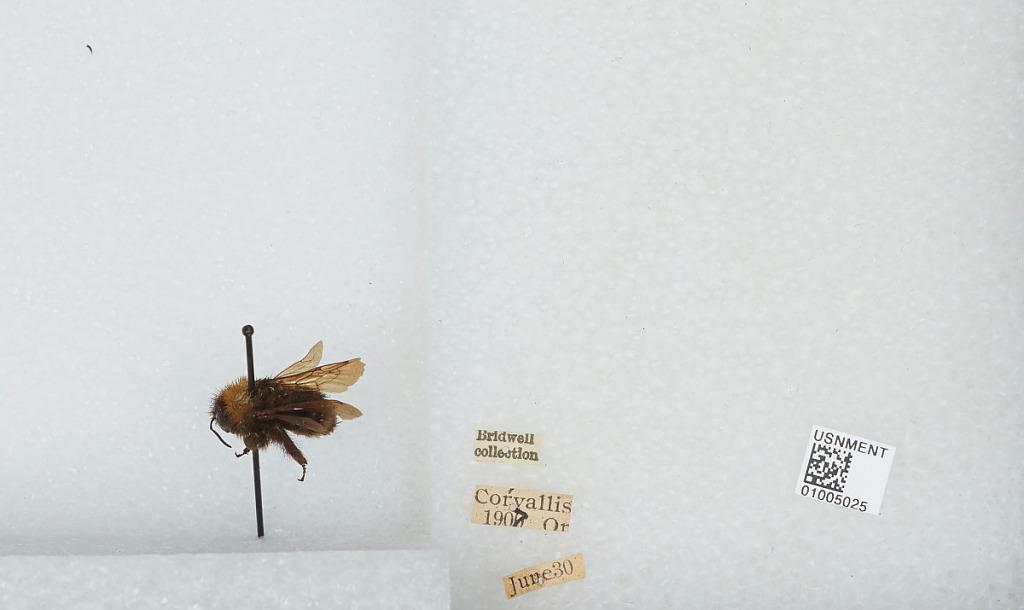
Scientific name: Bombus (Fervidobombus) californicus Smith
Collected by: Bridwell
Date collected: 1907-6-30
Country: United States
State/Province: Oregon